The Four Musketeers (tennis)

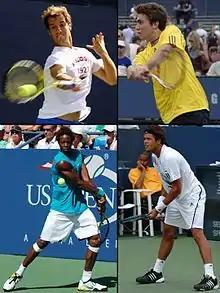
The "New Musketeers" (from top to bottom and left to right : Gasquet, Simon, Monfils and Tsonga) during the period 2008–2009.

A second group of New Musketeers, as coined in "L'Équipe" and adopted by the French press, refers to the 21st century squad of star players headlined by Jo-Wilfried Tsonga, Gaël Monfils, Richard Gasquet and Gilles Simon. In 2008, France boasted four Top 20 players, a feat never before achieved since computer rankings were established in 1973. This configuration of the same four players in the Top 20 has been reproduced in mid-2011, in early 2012 and early 2016.